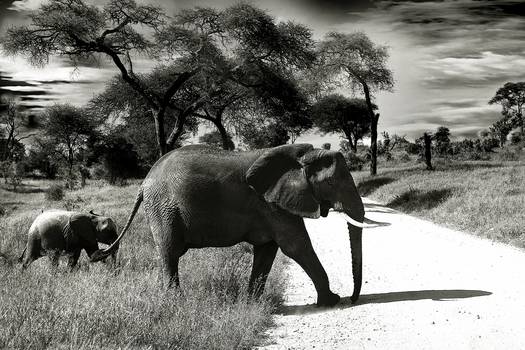
Label: No Watermark